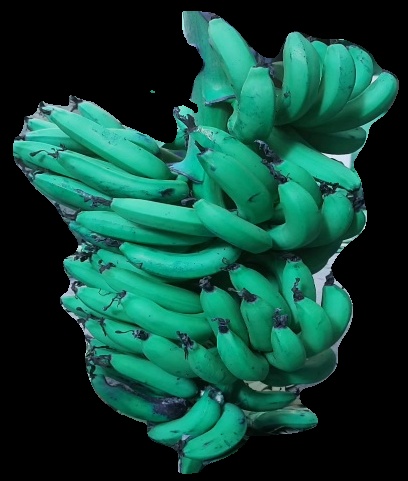
Variety: pachbale
Grade: grade3